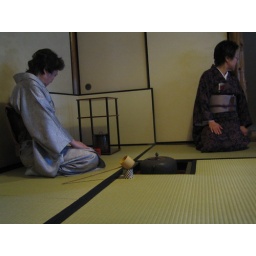
The woman on the left mixes the matcha with the hot water in that pot in the floor.